Culture of Ann Arbor, Michigan

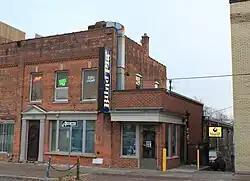
The Blind Pig, Ann Arbor, Michigan

Ann Arbor has a number of performing-arts institutions that are not affiliated with the University of Michigan. They include the Ann Arbor Civic Theatre (a nonprofit community theater group), Ann Arbor Symphony Orchestra, and Arbor Opera Theater. Once-active groups included the Ann Arbor Ballet Theater, Ann Arbor Civic Ballet (the first chartered ballet company in Michigan when it was founded in 1954), and Performance Network Theatre.